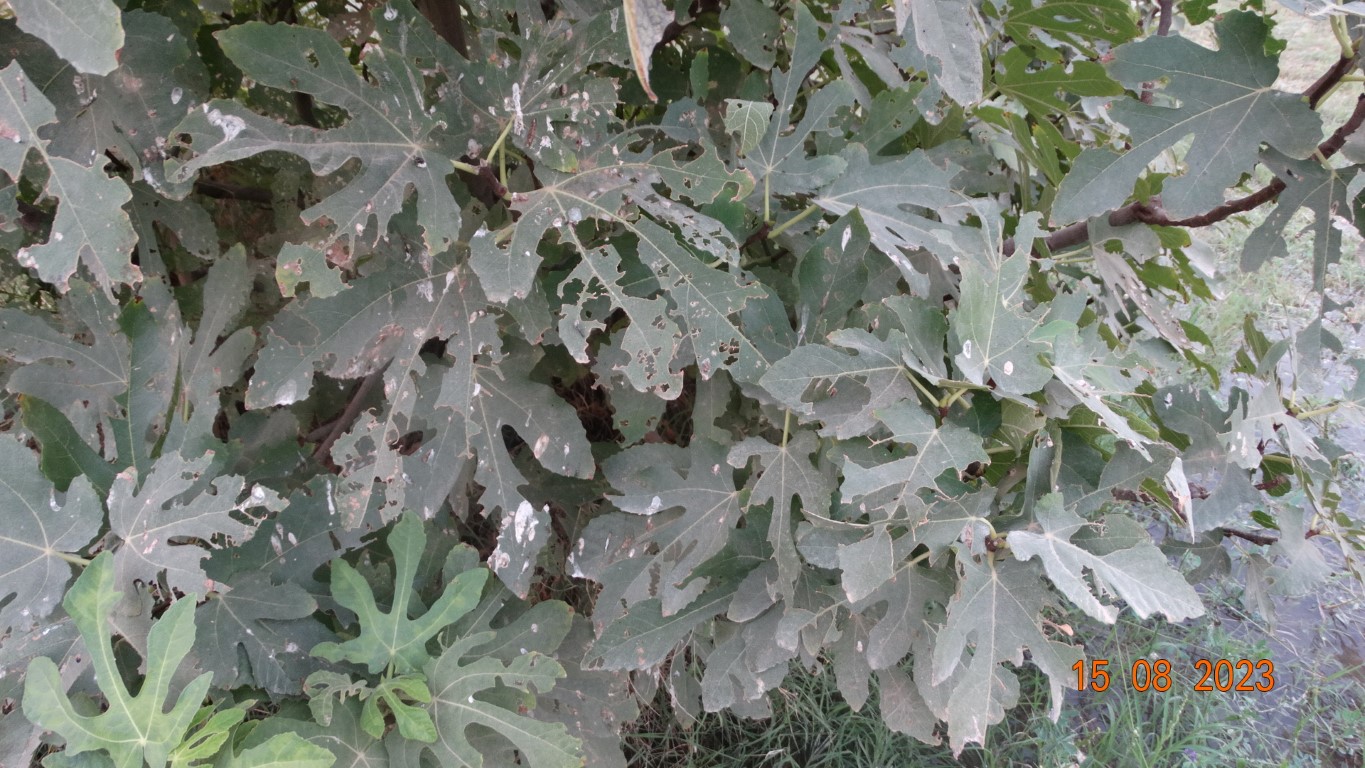
Label: infected